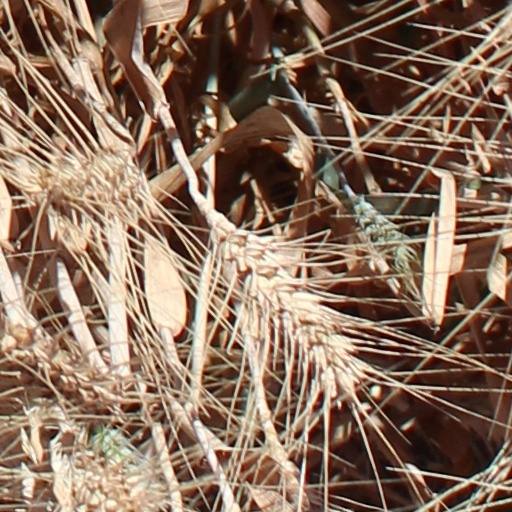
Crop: wheat